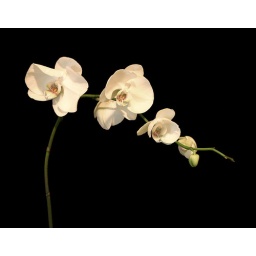
just a flower in my house